Kabuscorp S.C.P.

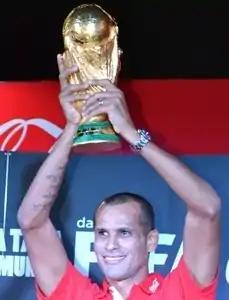
Rivaldo, who joined Kabuscorp in 2012, with the prestigious FIFA World Cup trophy

On January 15, 2012, the 1999 FIFA World Player of the Year and 1999 Ballon d'Or Rivaldo, signed a one-year contract with the club.